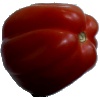
Label: Tomato Heart 1